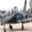
Label: airplane